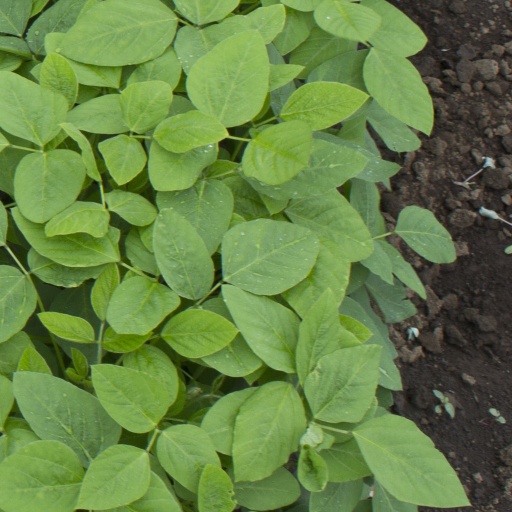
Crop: soybean